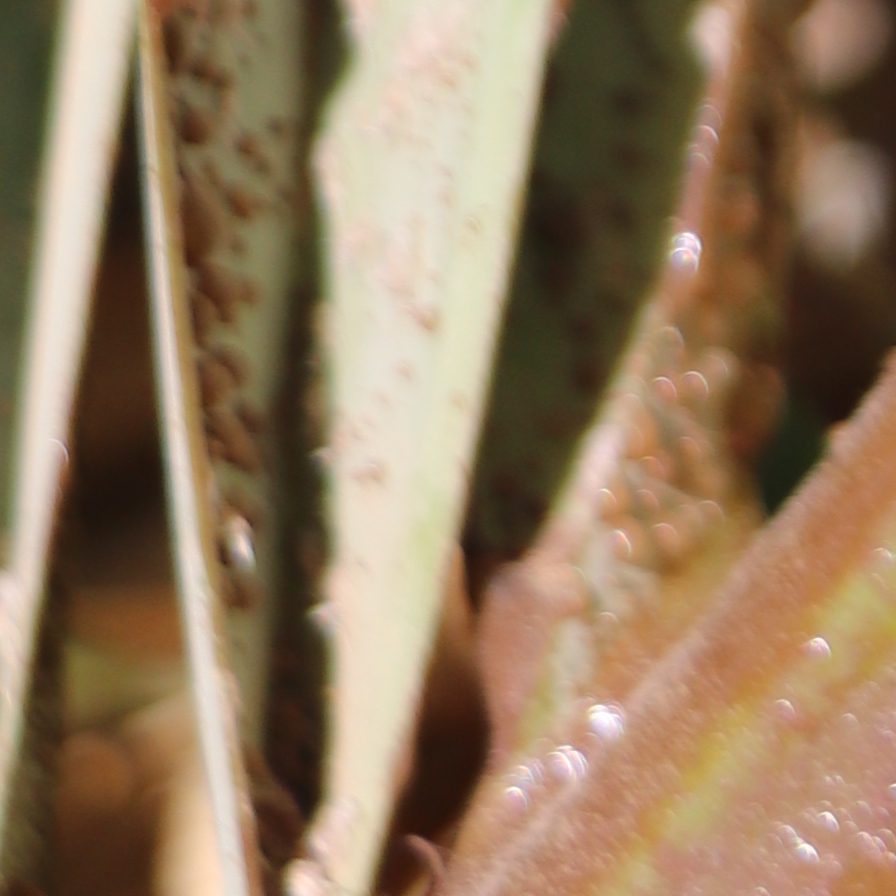
Label: Honey